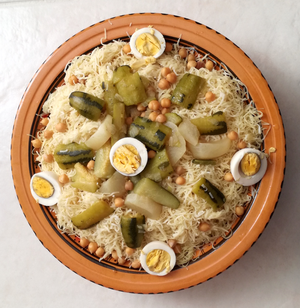
Plat de rechta
La cuisine algérienne se caractérise par une richesse tirée de la production terrestre et marine. C'est une cuisine méditerranéenne et nord-africaine ayant pour substrat la cuisine berbère. Elle offre une composante de mets variés selon les régions et selon les saisons, ce qui donne une palette culinaire très diversifiée. Cette cuisine qui fait appel à une multitude de produits, reste tout de même celle des légumes et céréales qui, depuis toujours, sont produites avec abondance dans le pays, autrefois appelé « grenier de Rome » puis « grenier de l'Europe ». De plus, le passé riche de l'Algérie a contribué à l'acheminement d'une abondance de mets originaires de différentes périodes et régions du monde. En effet, les conquêtes ou les déplacements démographiques vers le territoire algérien ont été l'un des principaux facteurs d'échanges entre les différents peuples. Parmi toutes les spécialités dont dispose l'Algérie, les plus fameuses sont le couscous, reconnu comme plat national, ainsi que les pâtisseries traditionnelles qualifiées de « pâtisseries orientales » dans les pays occidentaux.
La rechta ou richta est un plat de nouilles fines originaire du monde turco-mongol.